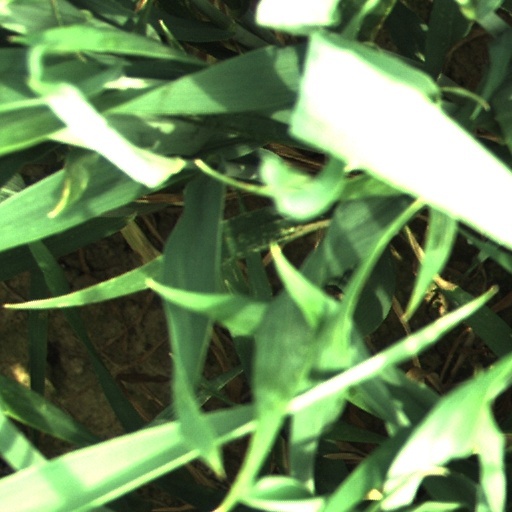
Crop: wheat